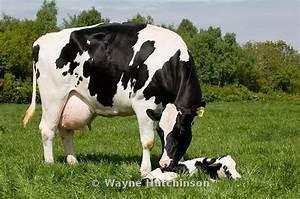
cow